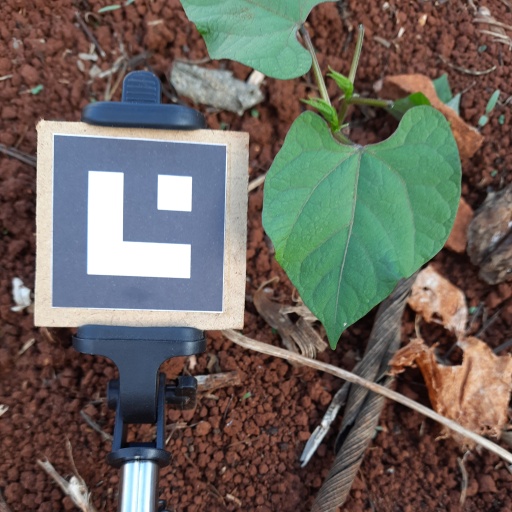
Observations: wavy surface, no eating holes, under shade